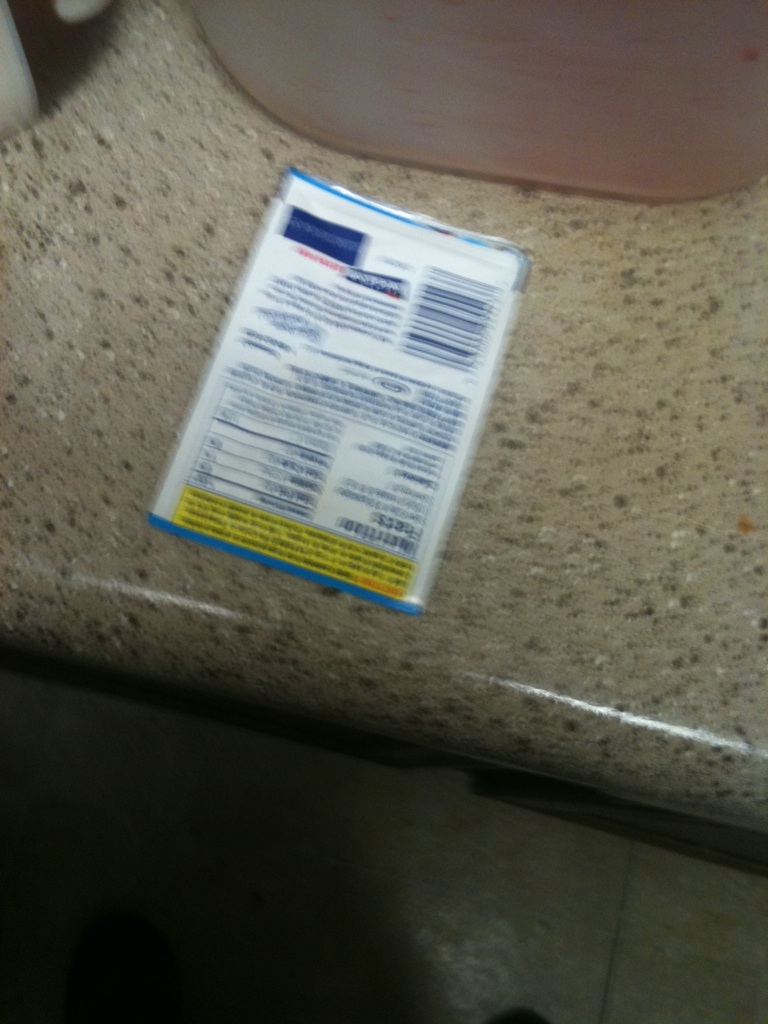Question: What flavor is this?
Answer: unanswerable